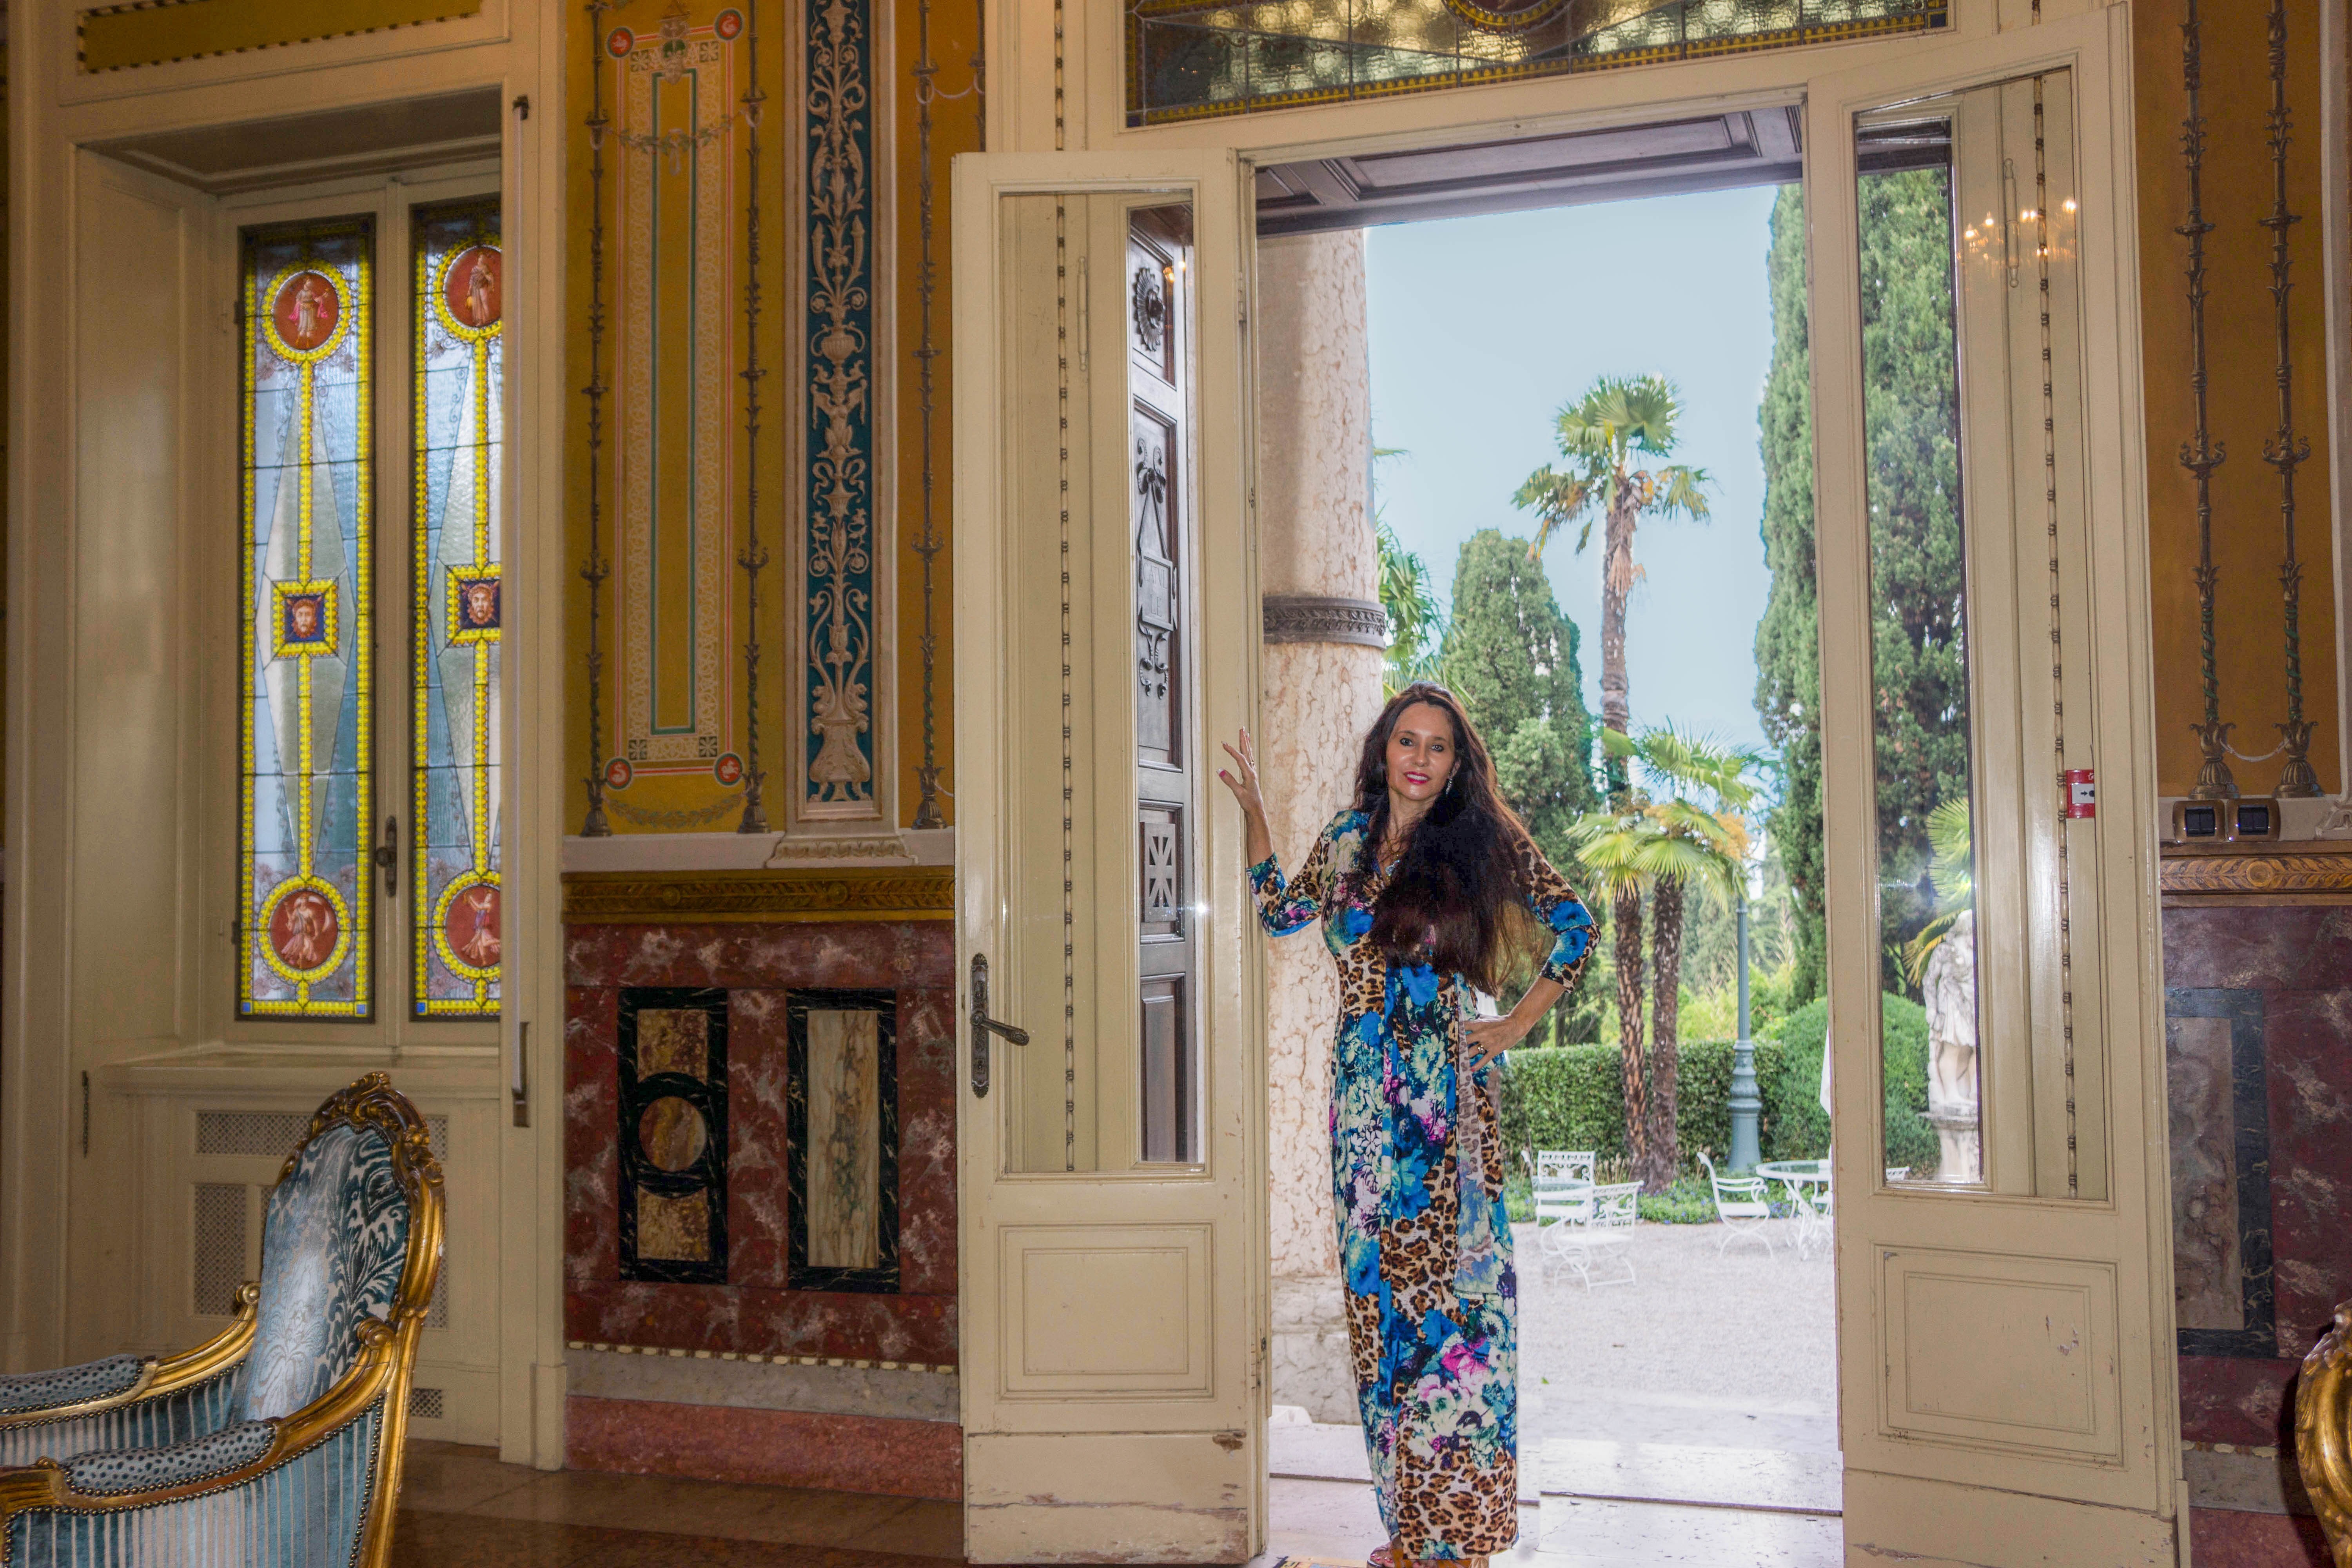
person, architecture, people, woman, hair, house, window, home, summer, female, italy, fashion, door, smiling, stained glass, interior design, caucasian, art, indoors, dress, happy, selfie, elegant, self portrait, tourist attraction, victorian, adult, glamour, lake garda, sirmione, well dressed, villa cortine palace